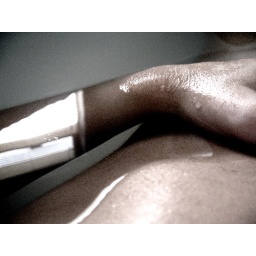
I took this image in a bath, with lighting coming through the window which then reflected iin the water